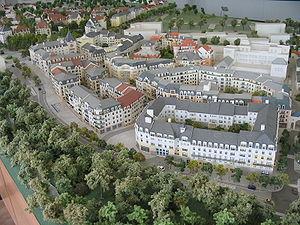
Maquette d'urbanisme du projet de Coeur de Ville du Plessis-Robinson (92).
Le Plessis-Robinson est une commune française du département des Hauts-de-Seine en région Île-de-France, dans l'arrondissement d'Antony, au sud-ouest de Paris.